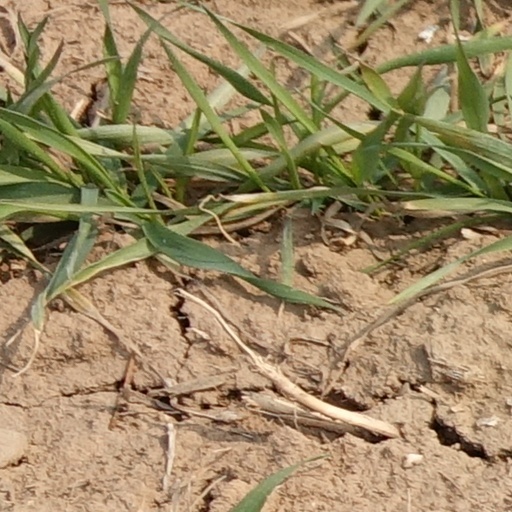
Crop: wheat